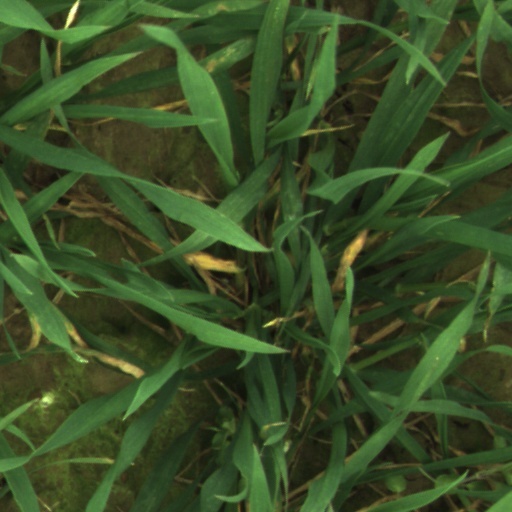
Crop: wheat